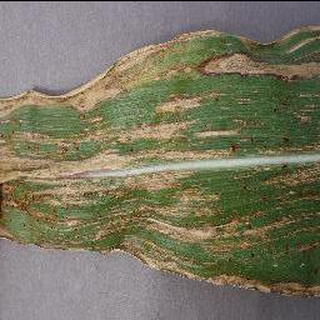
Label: corn_cercospora_leaf_spot